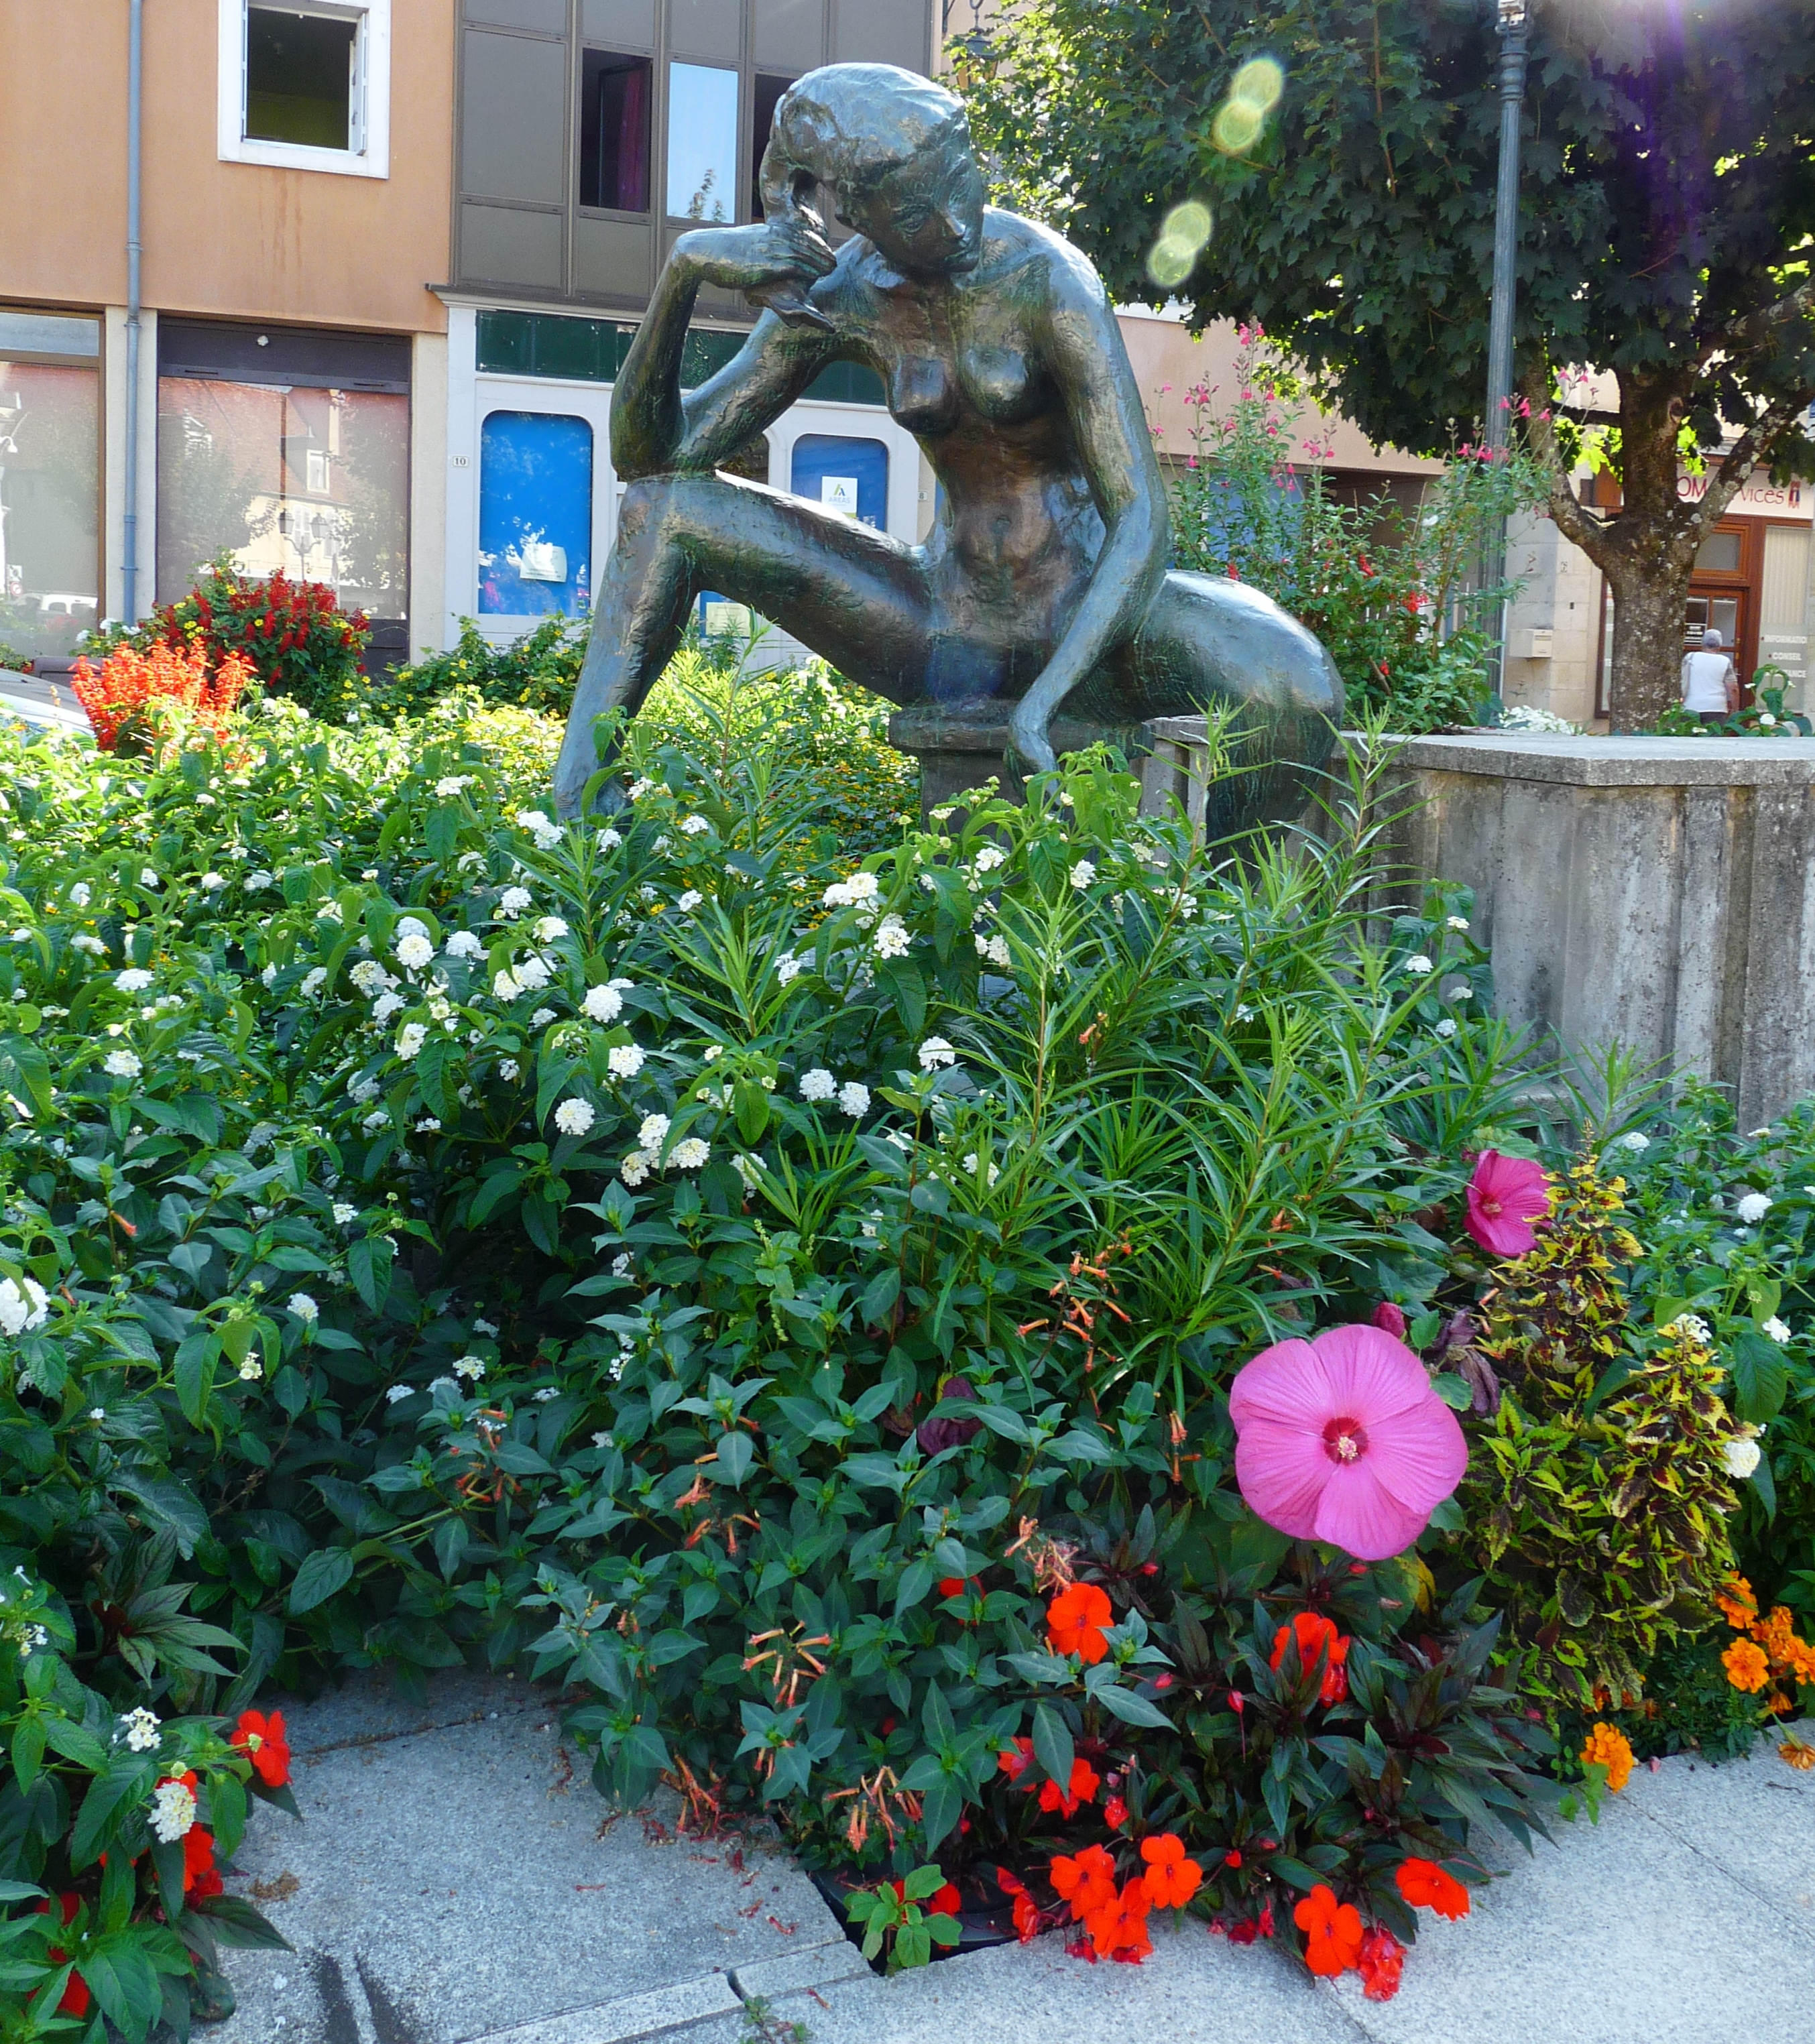
france, lawn ornament, statue, flower, plant, garden, botany, sculpture, shrub, landscaping, monument, yard, impatiens, botanical garden, annual plant, perennial plant, art